SD Gundam Force Emaki Musharetsuden

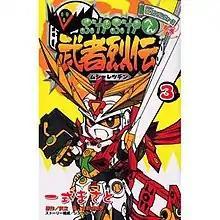
Cover of final manga volume

SD Gundam Force Emaki Musharetsuden Bukabuka Hen is a sequel to the SD Gundam Mushamaruden series. Like its predecessor, the manga was released alongside a promotional series of gunpla making it the first SD Gundam manga to be specifically overseen by Sunrise. The series also has a single volume prequel that was released later titled SD Gundam Force Emaki Musharetsuden Zero.